Transit bus

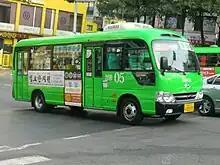
Hyundai County minibus being used as a city bus in Seoul, South Korea.

Depending on payment systems in different municipalities, there are widely different rules with regard to which door, front or rear, one must use when boarding/exiting.